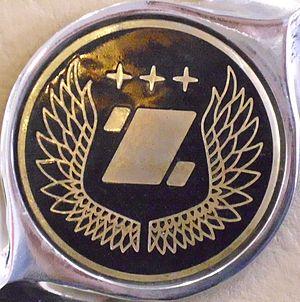
Zimmer est un constructeur automobile de luxe américain, fondé par Paul Zimmer et son fils Bob Zimmer en 1978 à Syracuse, dans l'État de New York.